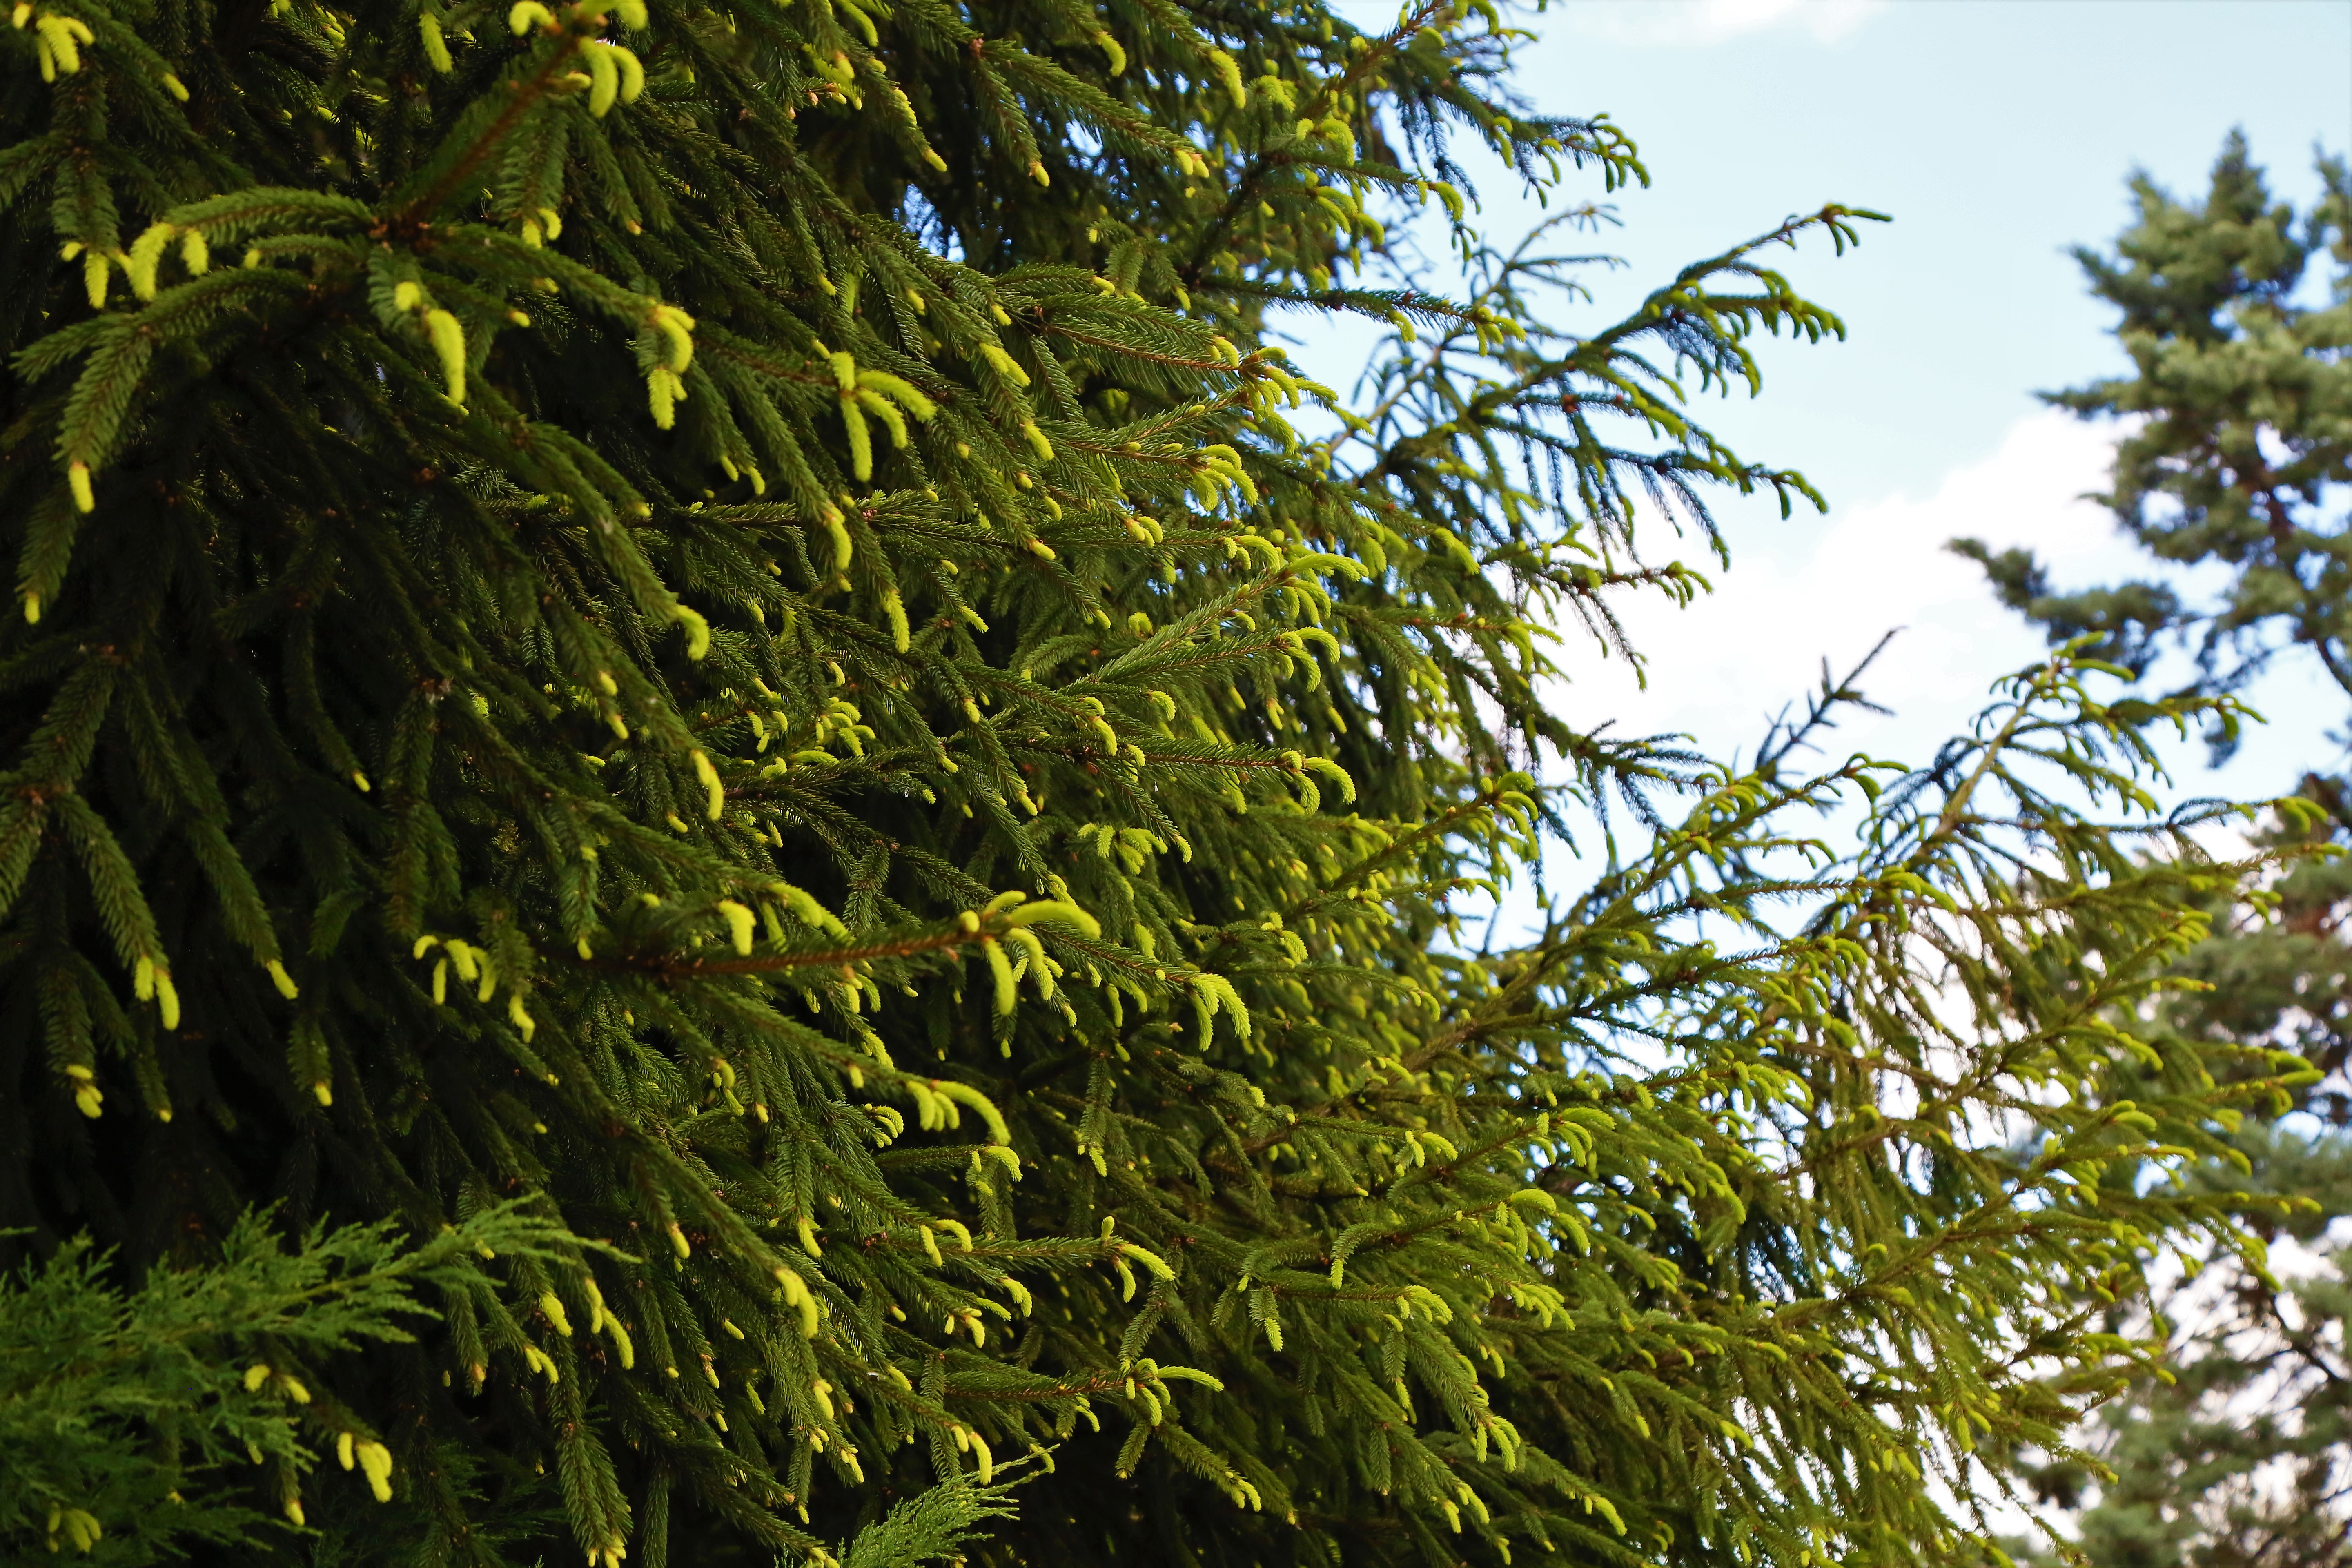
green, tree, spring, colorful, nature, plant, vegetation, woody plant, flower, leaf, branch, thuya, evergreen, pine family, conifer, flowering plant, cypress family, Red juniper